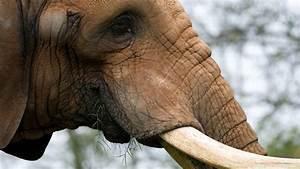
elephant